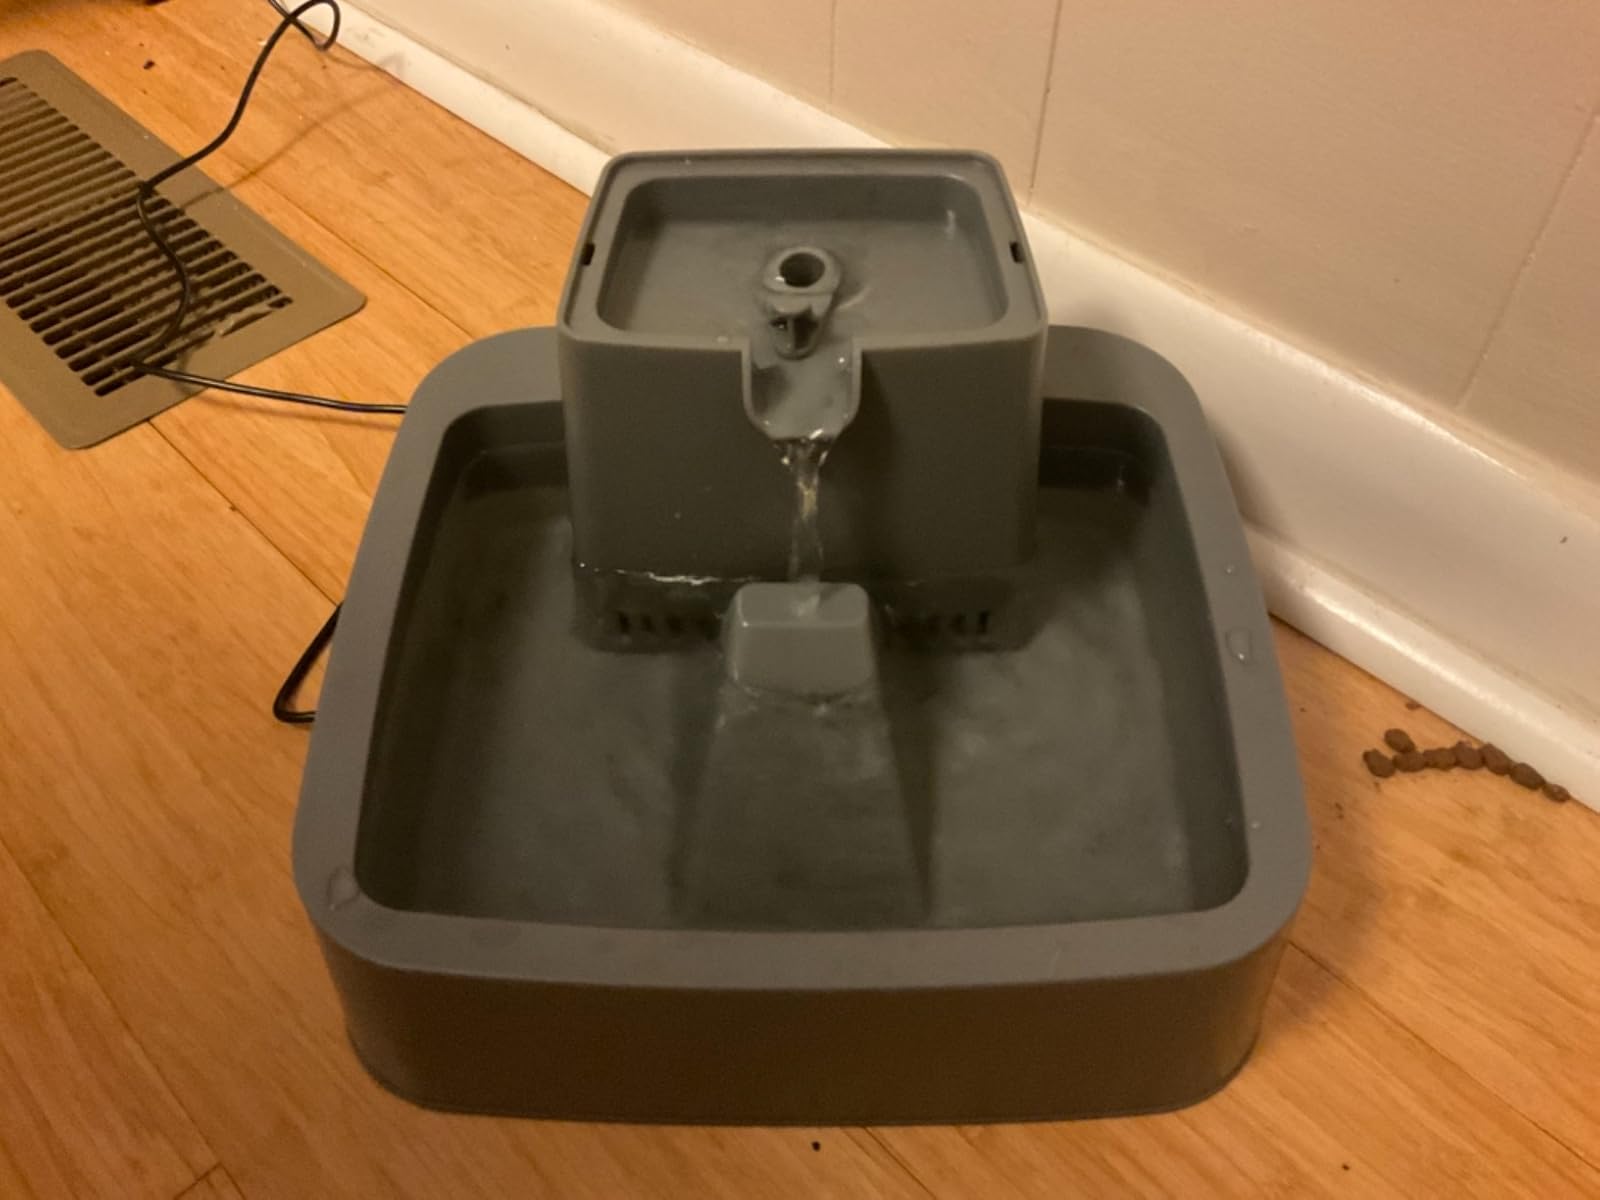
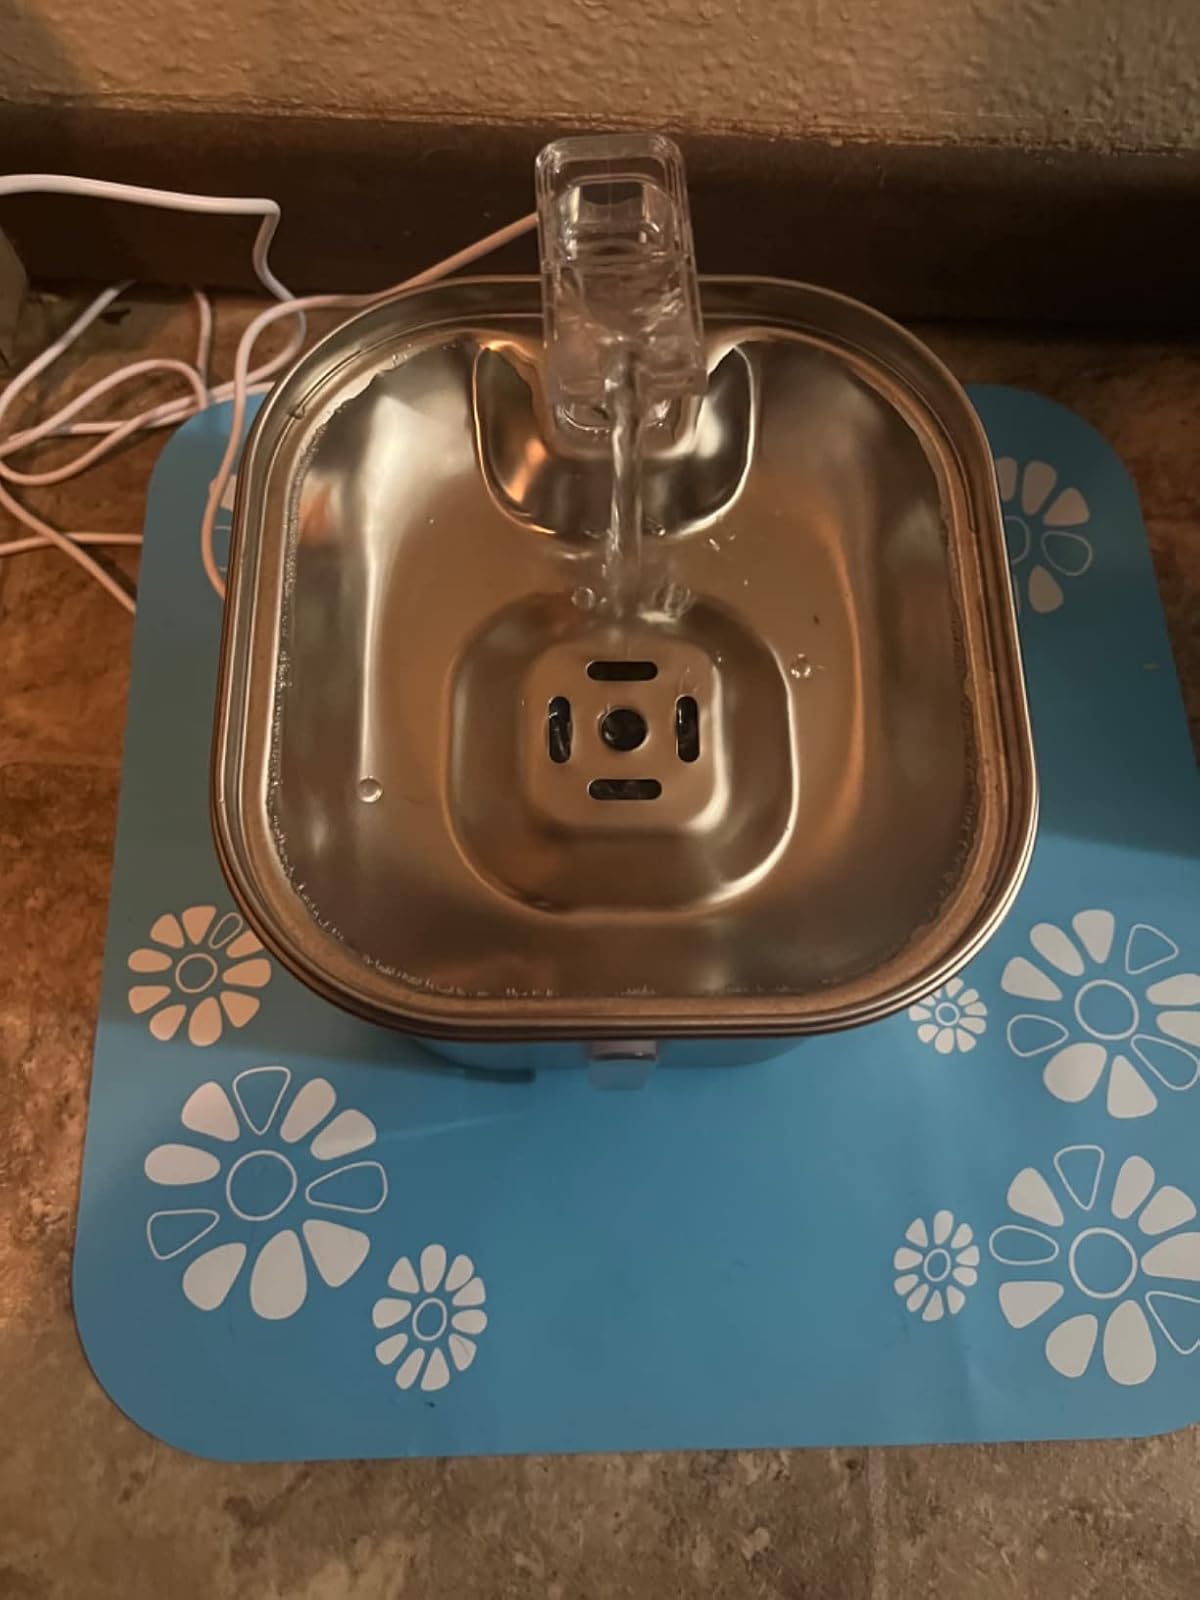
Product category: items_bowl
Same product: no